Ethan Allen

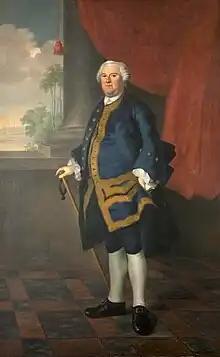
New Hampshire Governor Benning Wentworth

New Hampshire Governor Benning Wentworth was selling land grants west of the Connecticut River as early as 1749, an area to which New Hampshire had always laid claim. Many of these grants were sold at relatively low prices to land speculators, with Wentworth also reserving for himself a share of each grant. In 1764, King George III issued an order resolving the competing claims of New York and New Hampshire in favor of New York. New York had issued land grants that overlapped some of those sold by Wentworth, and authorities there insisted that holders of the Wentworth grants pay a fee to New York to have their grants validated. This fee approached the original purchase price, and many of the holders were land-rich and cash-poor, so there was a great deal of resistance to the demand. By 1769, the situation had deteriorated to the point that surveyors and other figures of New York authority were being physically threatened and driven from the area.